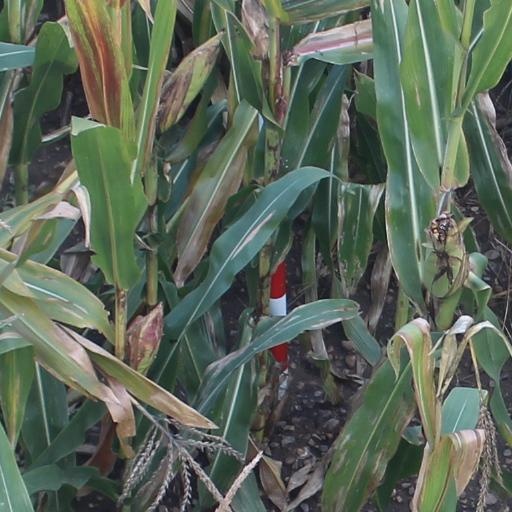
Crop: maize; corn